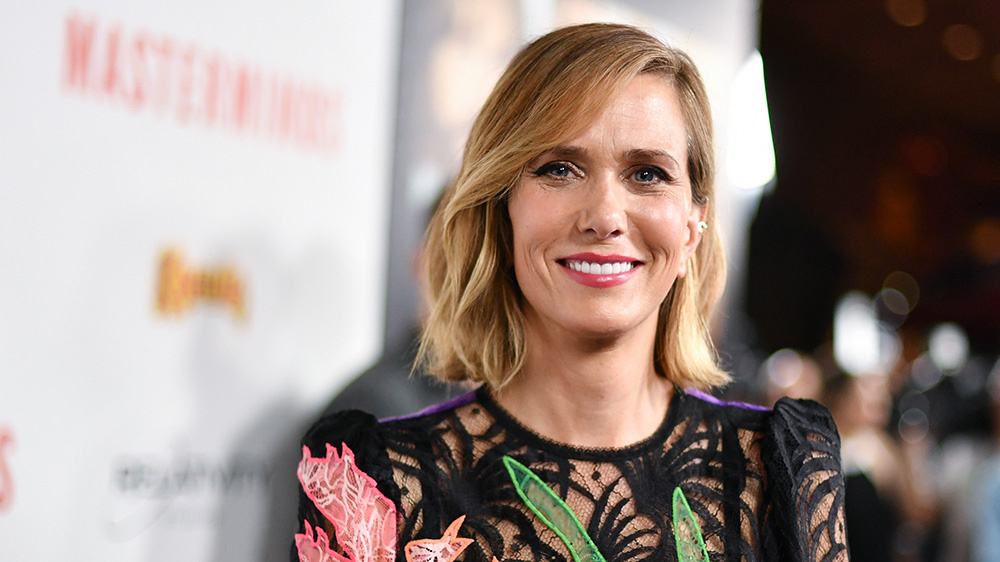
Gender: women